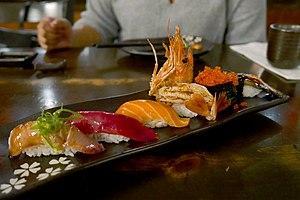
Le sushi est un plat traditionnel japonais, composé d'un riz vinaigré appelé shari combiné avec un autre ingrédient appelé neta qui est habituellement du poisson cru ou des fruits de mer. Cette forme d'art culinaire est un des emblèmes de la cuisine japonaise dans le monde, alors que sa consommation n'est qu'occasionnelle au Japon. Les types de sushis les plus répandus sont les nigirizushi, constitués d'une boule de shari formée à la main recouverte d'une tranche de neta, les makizushi qui sont des rouleaux de nori renfermant du shari et d'autres ingrédients ou le chirashizushi composé de shari recouvert de divers accompagnements. Il ne faut pas confondre les sushis avec les sashimis, un plat japonais constitué de tranches de poisson cru.